Robert Mylne (architect)

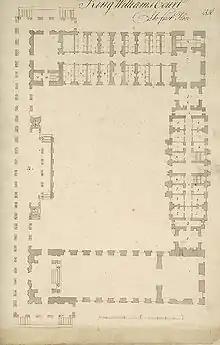
Mylne's drawing of King William's Court, Greenwich Hospital

St Cecilia's Hall in Edinburgh was one of Mylne's first public buildings, built 1761–1763 for the Musical Society of Edinburgh. The oval, domed hall survives as part of Edinburgh University. Mylne's design for the City of London Lying-in Hospital, built 1770–1773, comprised a high central cupola flanked by pedimented blocks. Another public building, Stationers' Hall in London, was among his last architectural works, being refronted by him in 1800.